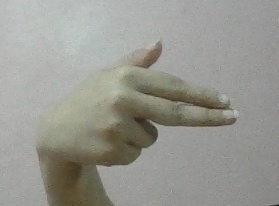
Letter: ghain